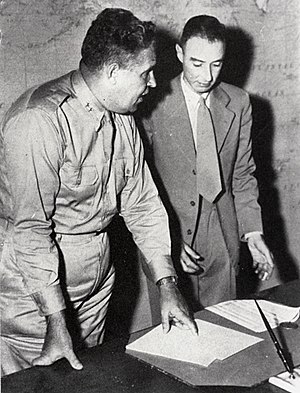
Leslie Groves / 2.  verdenskrig / Manhattanprojektet
Groves (tv.) og Robert Oppenheimer (th.)
Generalløjtnant Leslie Richard Groves, Jr. var en amerikansk officer i ingeniørkorpset, som var tilsynsførende ved bygningen af Pentagon-bygningen og ledede Manhattan Project som udviklede atombomben under 2. verdenskrig. Som søn af en præst i United States Army boede Groves i en række militærforlægninger i sin barndom. Han tog eksamen som nr. 4 i sin klasse på West Point i 1918 og blev tilknyttet US Army Corps of Engineers. I 1929 deltog han i en ekspedition til Nicaragua, der havde til formål at gennemføre en undersøgelse af muligheden for at bygge en kanal der mellem Atlanterhavet og Stillehavet. Efter jordskælvet i Nicaragua i 1931 overtog Groves ansvaret for vandforsyningen i Managua, hvilket indbragte ham den nicaraguanske præsidents fortjenstmedalje. Han gik på Command and General Staff School på Fort Leavenworth i Kansas, i 1935 og 1936, samt Army War College i 1938 og 1939 hvorefter han blev overført til Krigsministeriets generalstab.